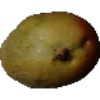
Label: Papaya 1